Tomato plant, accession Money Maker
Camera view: horizontal (90 deg, fisheye); turntable rotation: 150 degrees
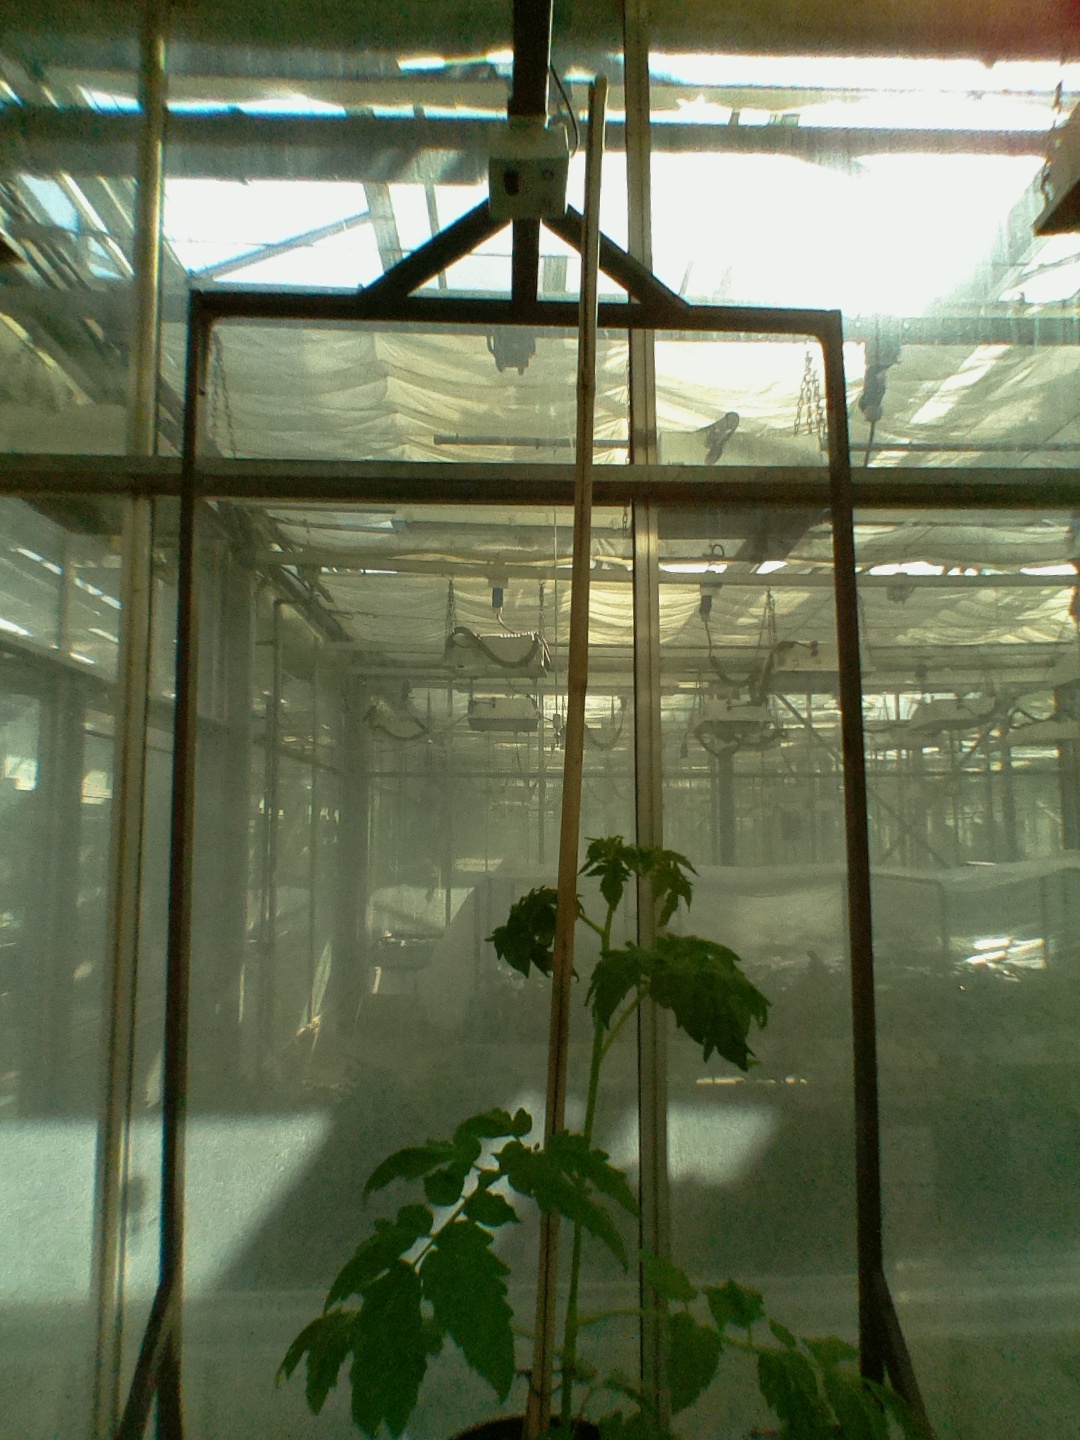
BBCH growth stage 14: 8 of true leaves visible